United Nations Security Council Resolution 546

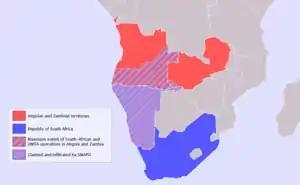
South African border operations

United Nations Security Council resolution 546, adopted on 6 January 1984, after hearing representations from the People's Republic of Angola, the council recalled resolutions 387 (1976), 428 (1978), 447 (1979), 454 (1979), 475 (1980) and 545 (1983), and expressed its concern at the continuing attacks on the country by South Africa through occupied South West Africa.